Answer in natural language. Considering the relative positions, where is brown square dresser (marked B) with respect to lowprofile bed with blue bedding (marked C)? Choose between the following options: left or right
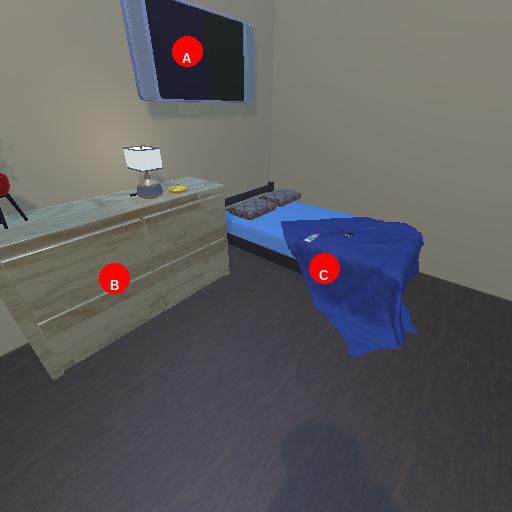
<answer>left</answer>